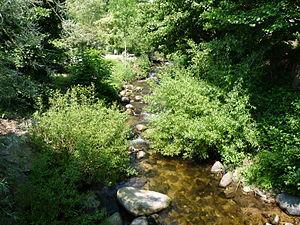
La Petite Fecht (affluent de la Fecht) à Stosswihr (Haut-Rhin)
Stosswihr [ ʃtɔsviʁ] est une commune française située dans le département du Haut-Rhin, en région Grand Est.
La Fecht est une rivière française du Grand Est qui coule dans le département du Haut-Rhin. C'est un affluent de l'Ill, donc un sous-affluent du Rhin.